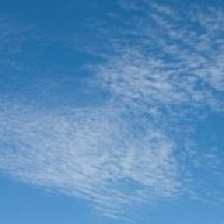
Cloud type: Cirrocumulus